Achaidh Leithdeircc

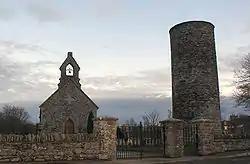
Inniskeen round tower, Monaghan

By the late 11th century the airgillia kingdom of Ui Chremthainn was controlled by the leading family of the Fir Fernmaige, using the surname of Ua Cerbaill. Due to Cenél nEógain pressure the Ui Chremthainn power base which had centred on Clogher was shifting south west into Monaghan. By early in the twelfth century the Ua Cerbhaill under the powerful political and religious reformer - King Donnchadh ua Cerbhaill controlled the ancient lands of the mugdornai. Donnchadh ua Cerbhaill (O'Carroll) endowed the establishment of Mellifont Abbey and under his kingship the airgillia federation would play an immense role in twelfth century developments in Ireland.